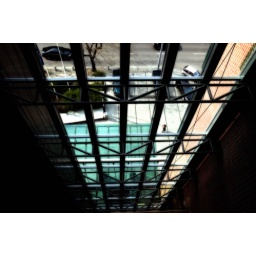
An interior shot down from the 3rd floor to the street below